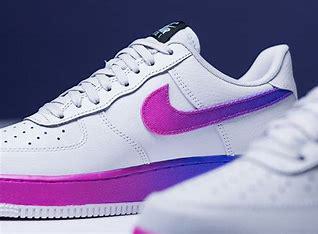
Brand: Nike
Model: Air Force 1